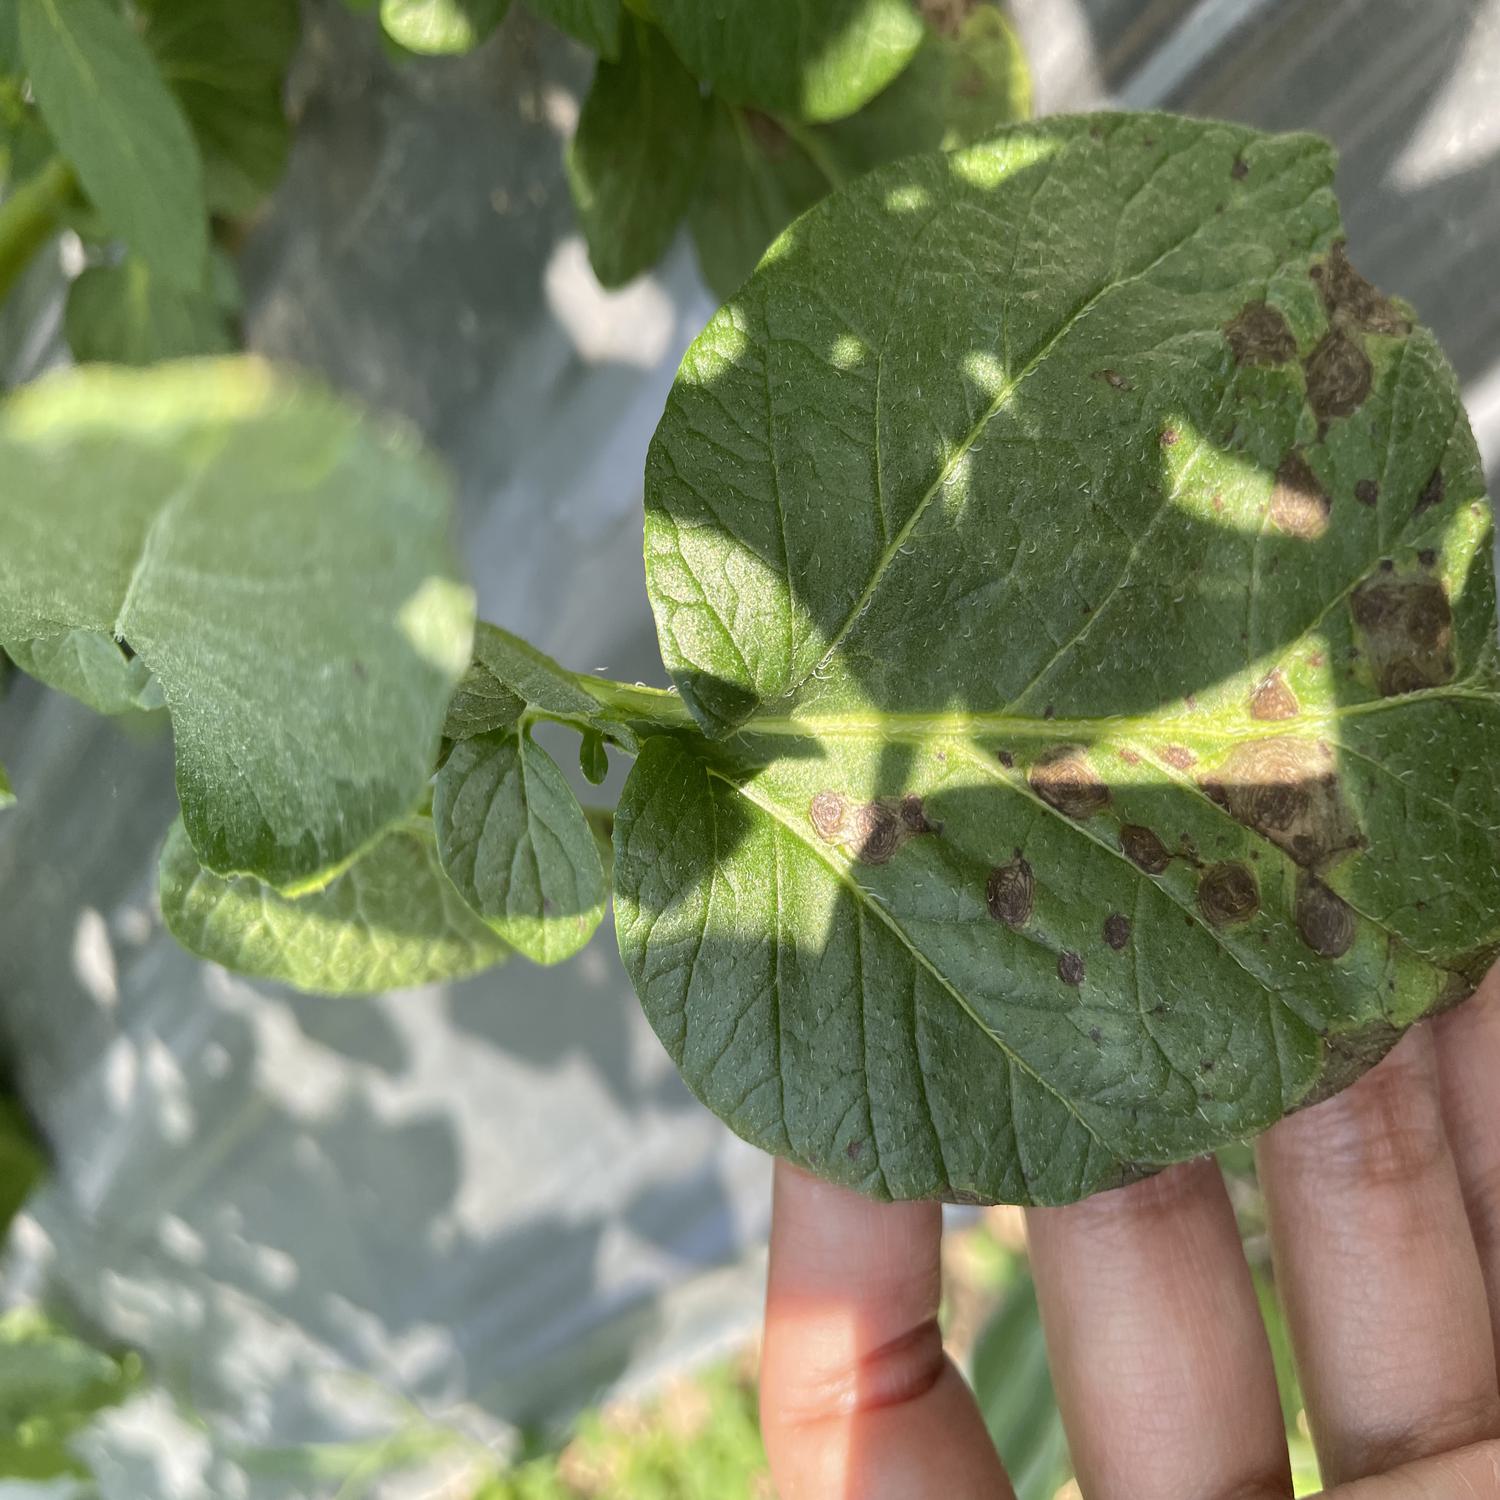
Label: Fungi